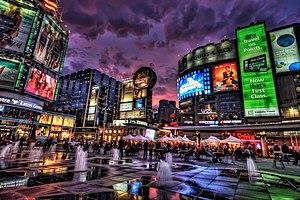
Dundas Square est une place publique de la ville de Toronto, au Canada.